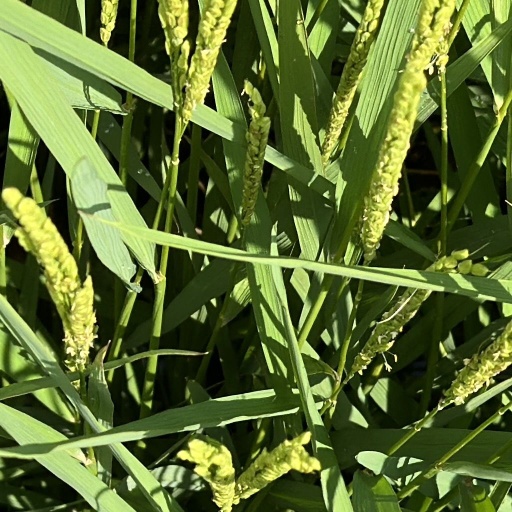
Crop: rice